Levett Hanson

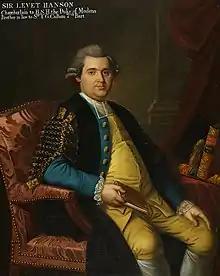
"Sir Levett Hanson, Chamberlain to H.S.H. the Duke of Modena, Brother in law to Sir T. G. Cullum, 7th Bart.", by Joseph Samuel Webster

Sir Levett Hanson (1754–1814), was an English-born author and courtier who was active at a number of European courts.